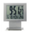
Label: clock